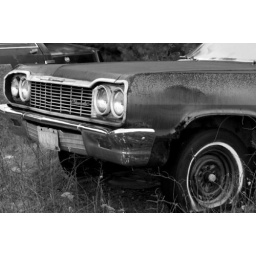
This is my brother's old car that is sitting in a field rusting away.